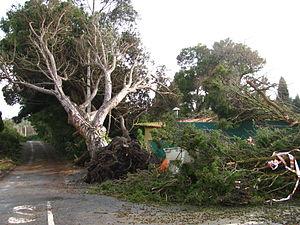
La tempête Klaus est une cyclogénèse à caractère exceptionnel qui a principalement touché le sud-ouest de la France, la principauté d'Andorre, le nord de l'Espagne et une partie de l'Italie entre le 23 et le 25 janvier 2009. Elle est considérée comme étant la plus destructrice en France depuis les tempêtes de 1999.